John Léo Chabot

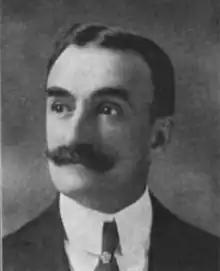

Born in Ottawa, Ontario, the son of Pierre-Hyacinthe Chabot and Margaret Ethier, he was educated at the University of Ottawa and McGill University and practised medicine in Ottawa.